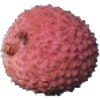
Label: Lychee 1